Art in modern Scotland

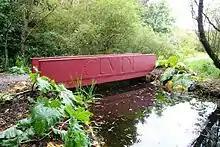
The "CLAUDI" Bridge at Ian Hamilton Finlay's Little Sparta

The first significant group of Scottish artists to emerge in the twentieth century were the Scottish Colourists in the 1920s. The name was retrospectively given to John Duncan Fergusson (1874–1961), Francis Cadell (1883–1937), Samuel Peploe (1871–1935) and Leslie Hunter (1877–1931). They knew each other and exhibited together, but did not form a cohesive group. All had spent time in France between 1900 and 1914 and looked for inspiration to Paris, particularly to the Fauvists, such as Monet, Matisse and Cézanne, whose techniques they combined with the painting traditions of Scotland. They have been described as the first Scottish modern artists and were the major mechanism by which post-impressionism reached Scotland. Fergusson in particular would later be a major influence on bringing modernism to Scottish art.